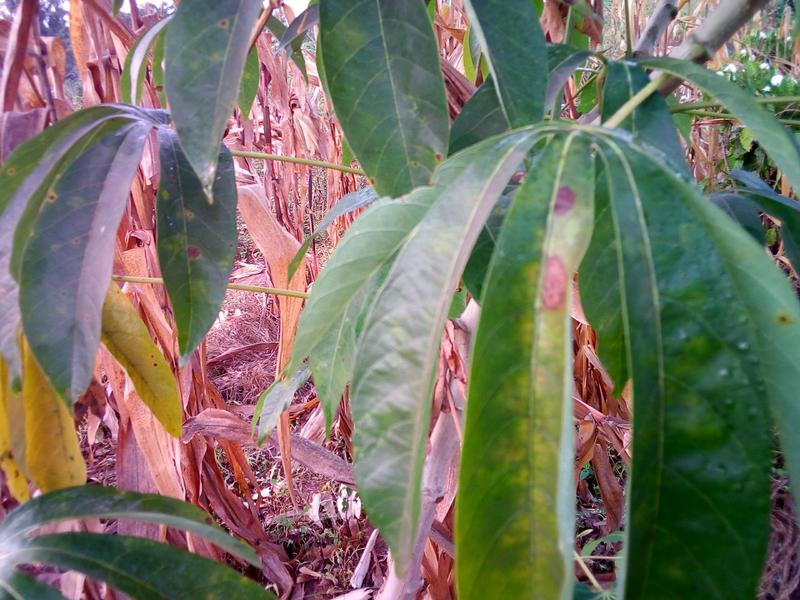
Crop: cassava
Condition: bacterial_blight